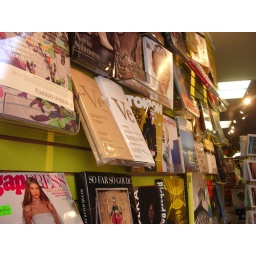
in the window at sophia books